Russ Grimm

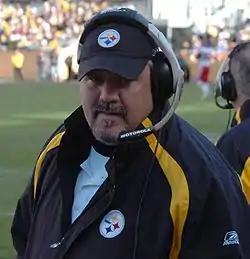
Grimm with the Pittsburgh Steelers in 2006

Russell Scott Grimm (born May 2, 1959) is an American former professional football player who was a guard for the Washington Redskins of the National Football League (NFL). He has also served as an assistant coach for the Redskins, Pittsburgh Steelers, Arizona Cardinals, and Tennessee Titans. As a professional, Grimm had multiple selections to both the All-Pro and Pro Bowl teams, and was inducted into the Pro Football Hall of Fame in 2010. Grimm played 11 seasons for the Redskins and was a first-team selection to the NFL 1980s All-Decade Team.